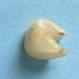
Maize quality: Bad